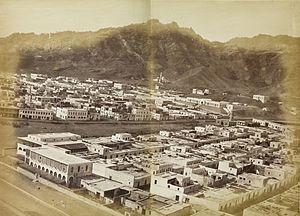
Cratère, également Kraytar, est un district du gouvernorat d'Aden, au Yémen. Son nom officiel est Sira. Le district est situé dans le cratère d'un ancien volcan qui forme les monts Chamssan et est un port sur le golfe d'Aden, sur la côte ouest du pays.